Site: brandenburg
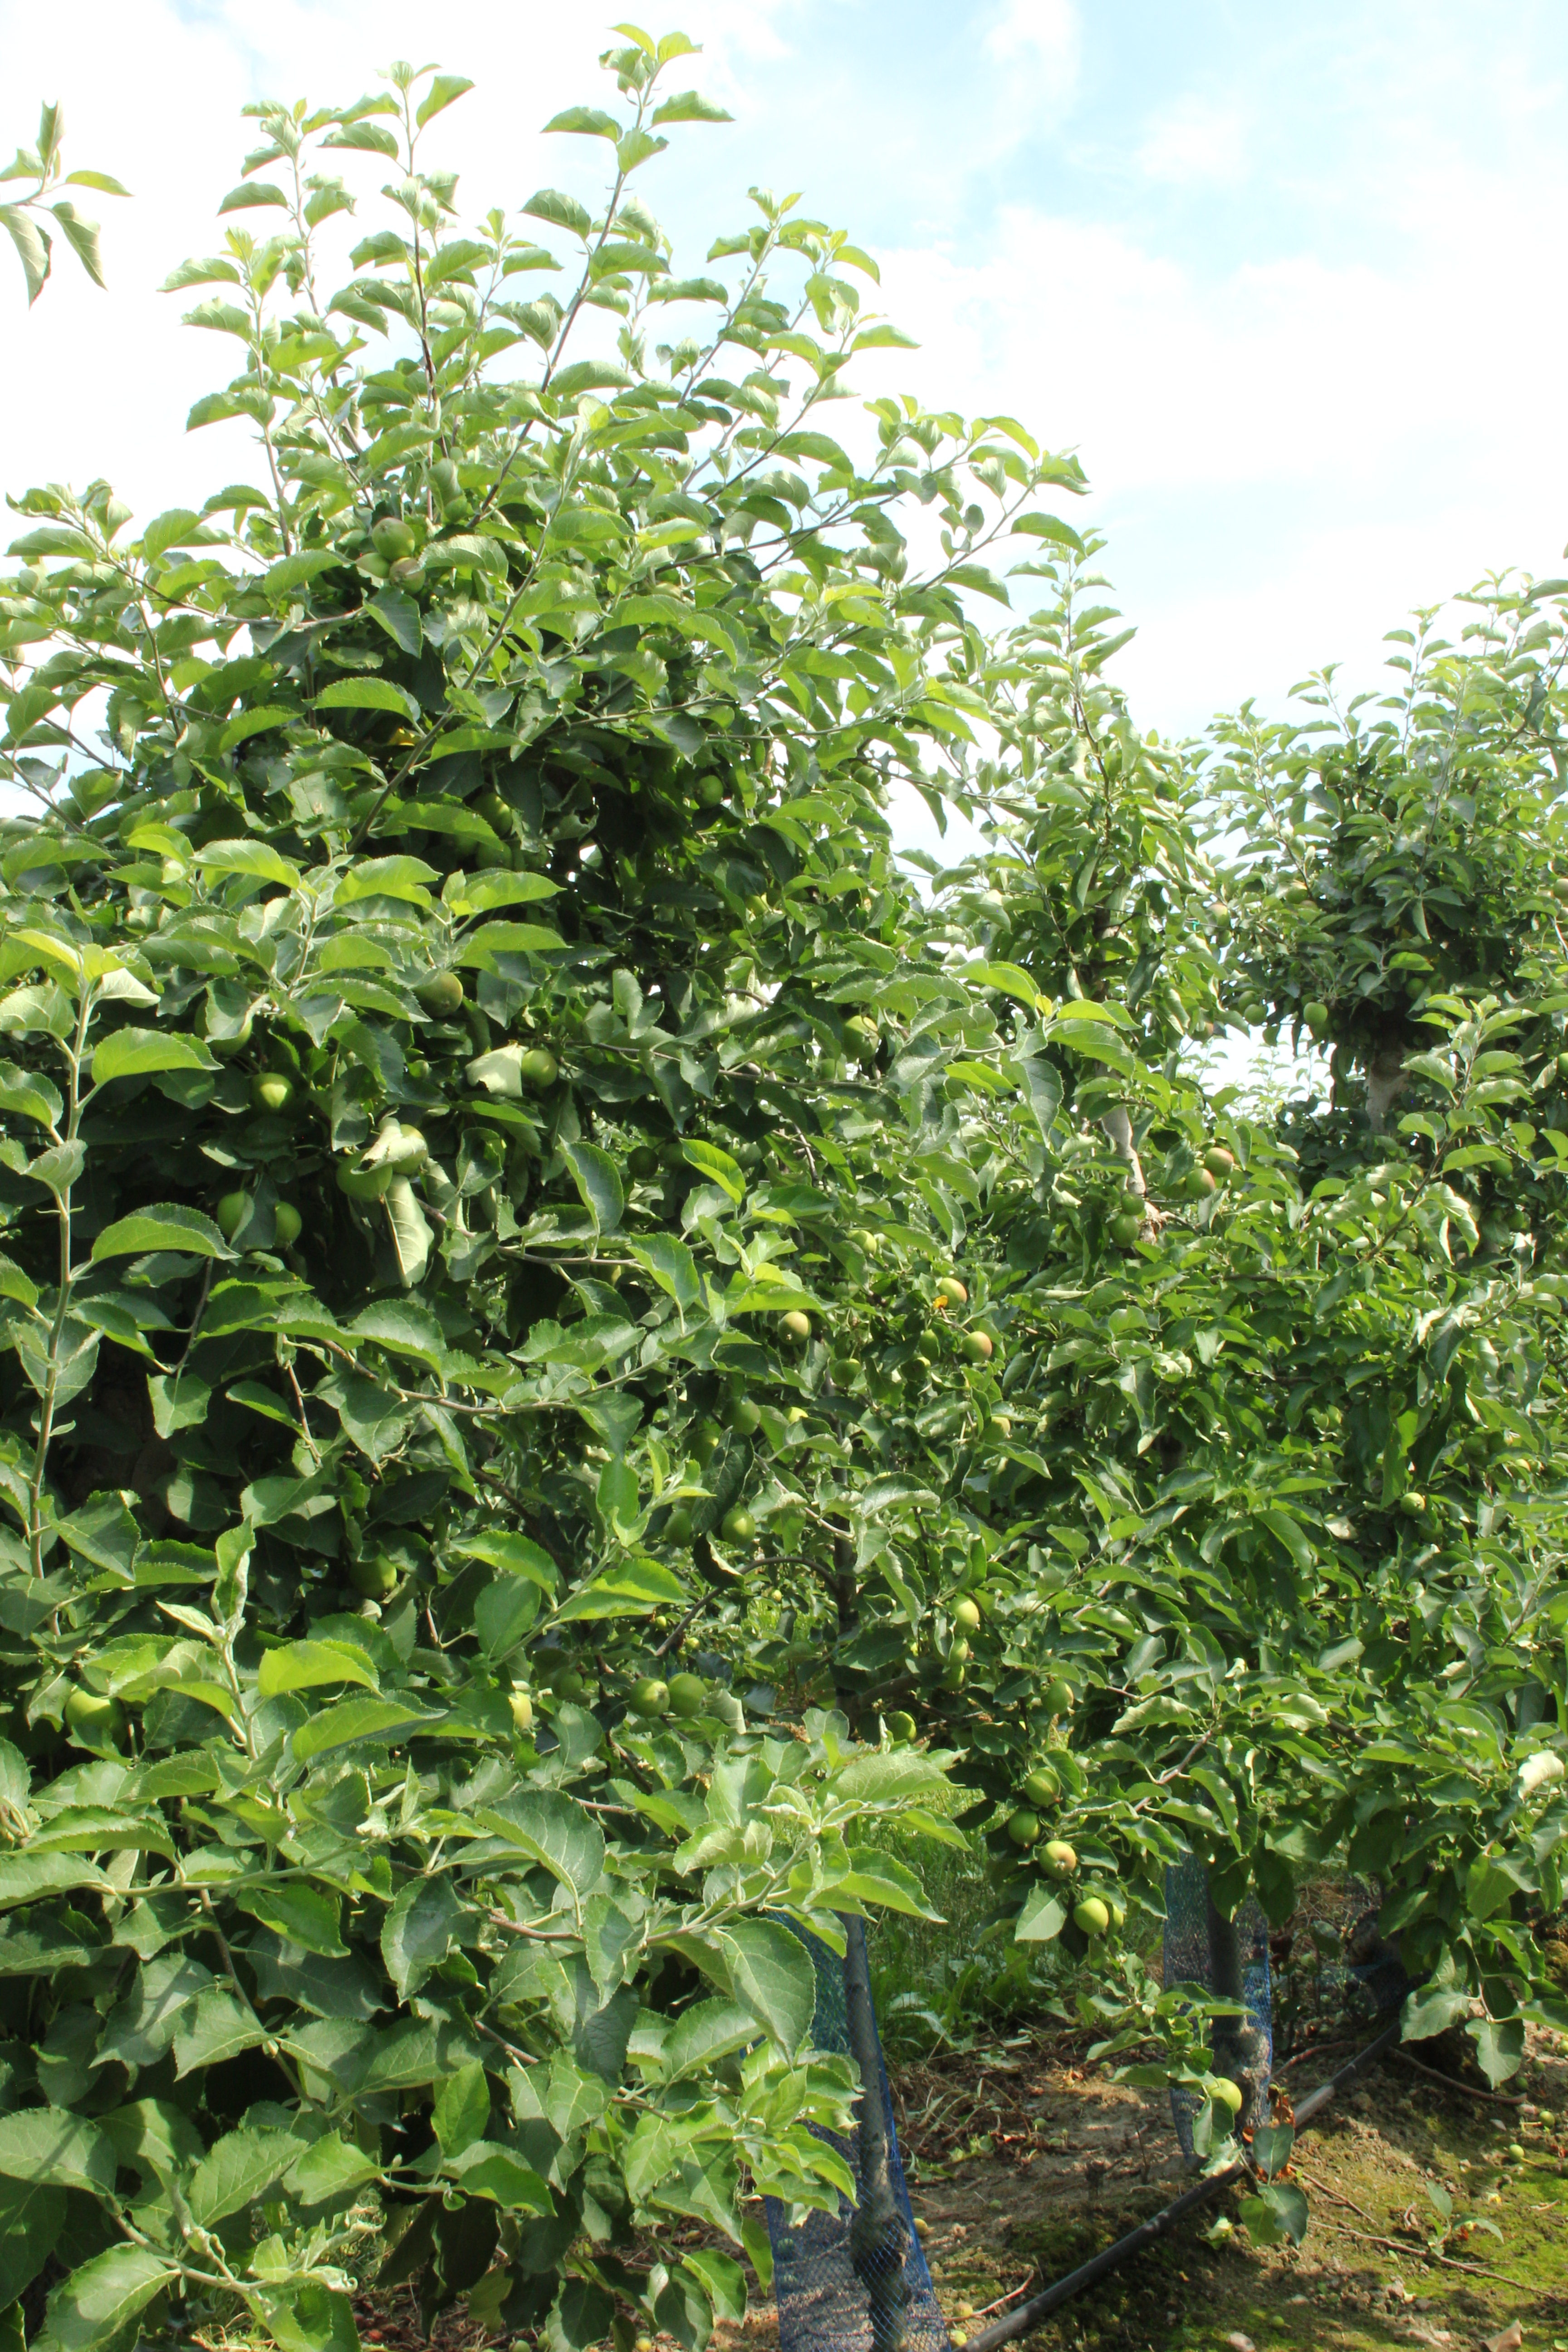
Growth stage (BBCH 74): Development of fruit